Sabine Haag

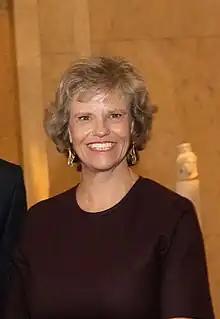

Sabine Haag (born 28 February 1962 in Bregenz) is an Austrian art historian, who has served as the director general of the Kunsthistorisches Museum since 2009. She specialises in art made from amber and ivory.